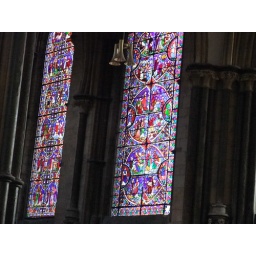
A stained glass window in Lincoln Cathedral.